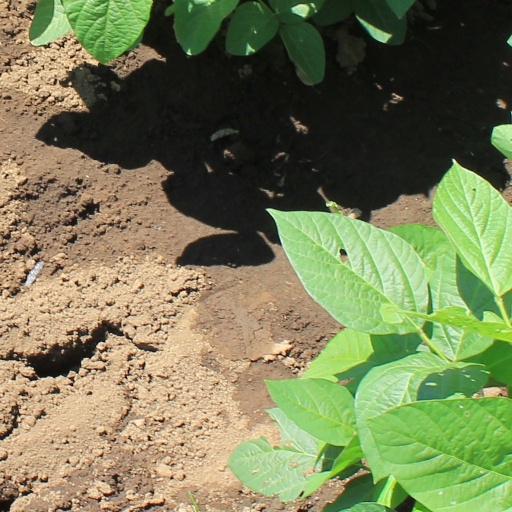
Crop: soybean